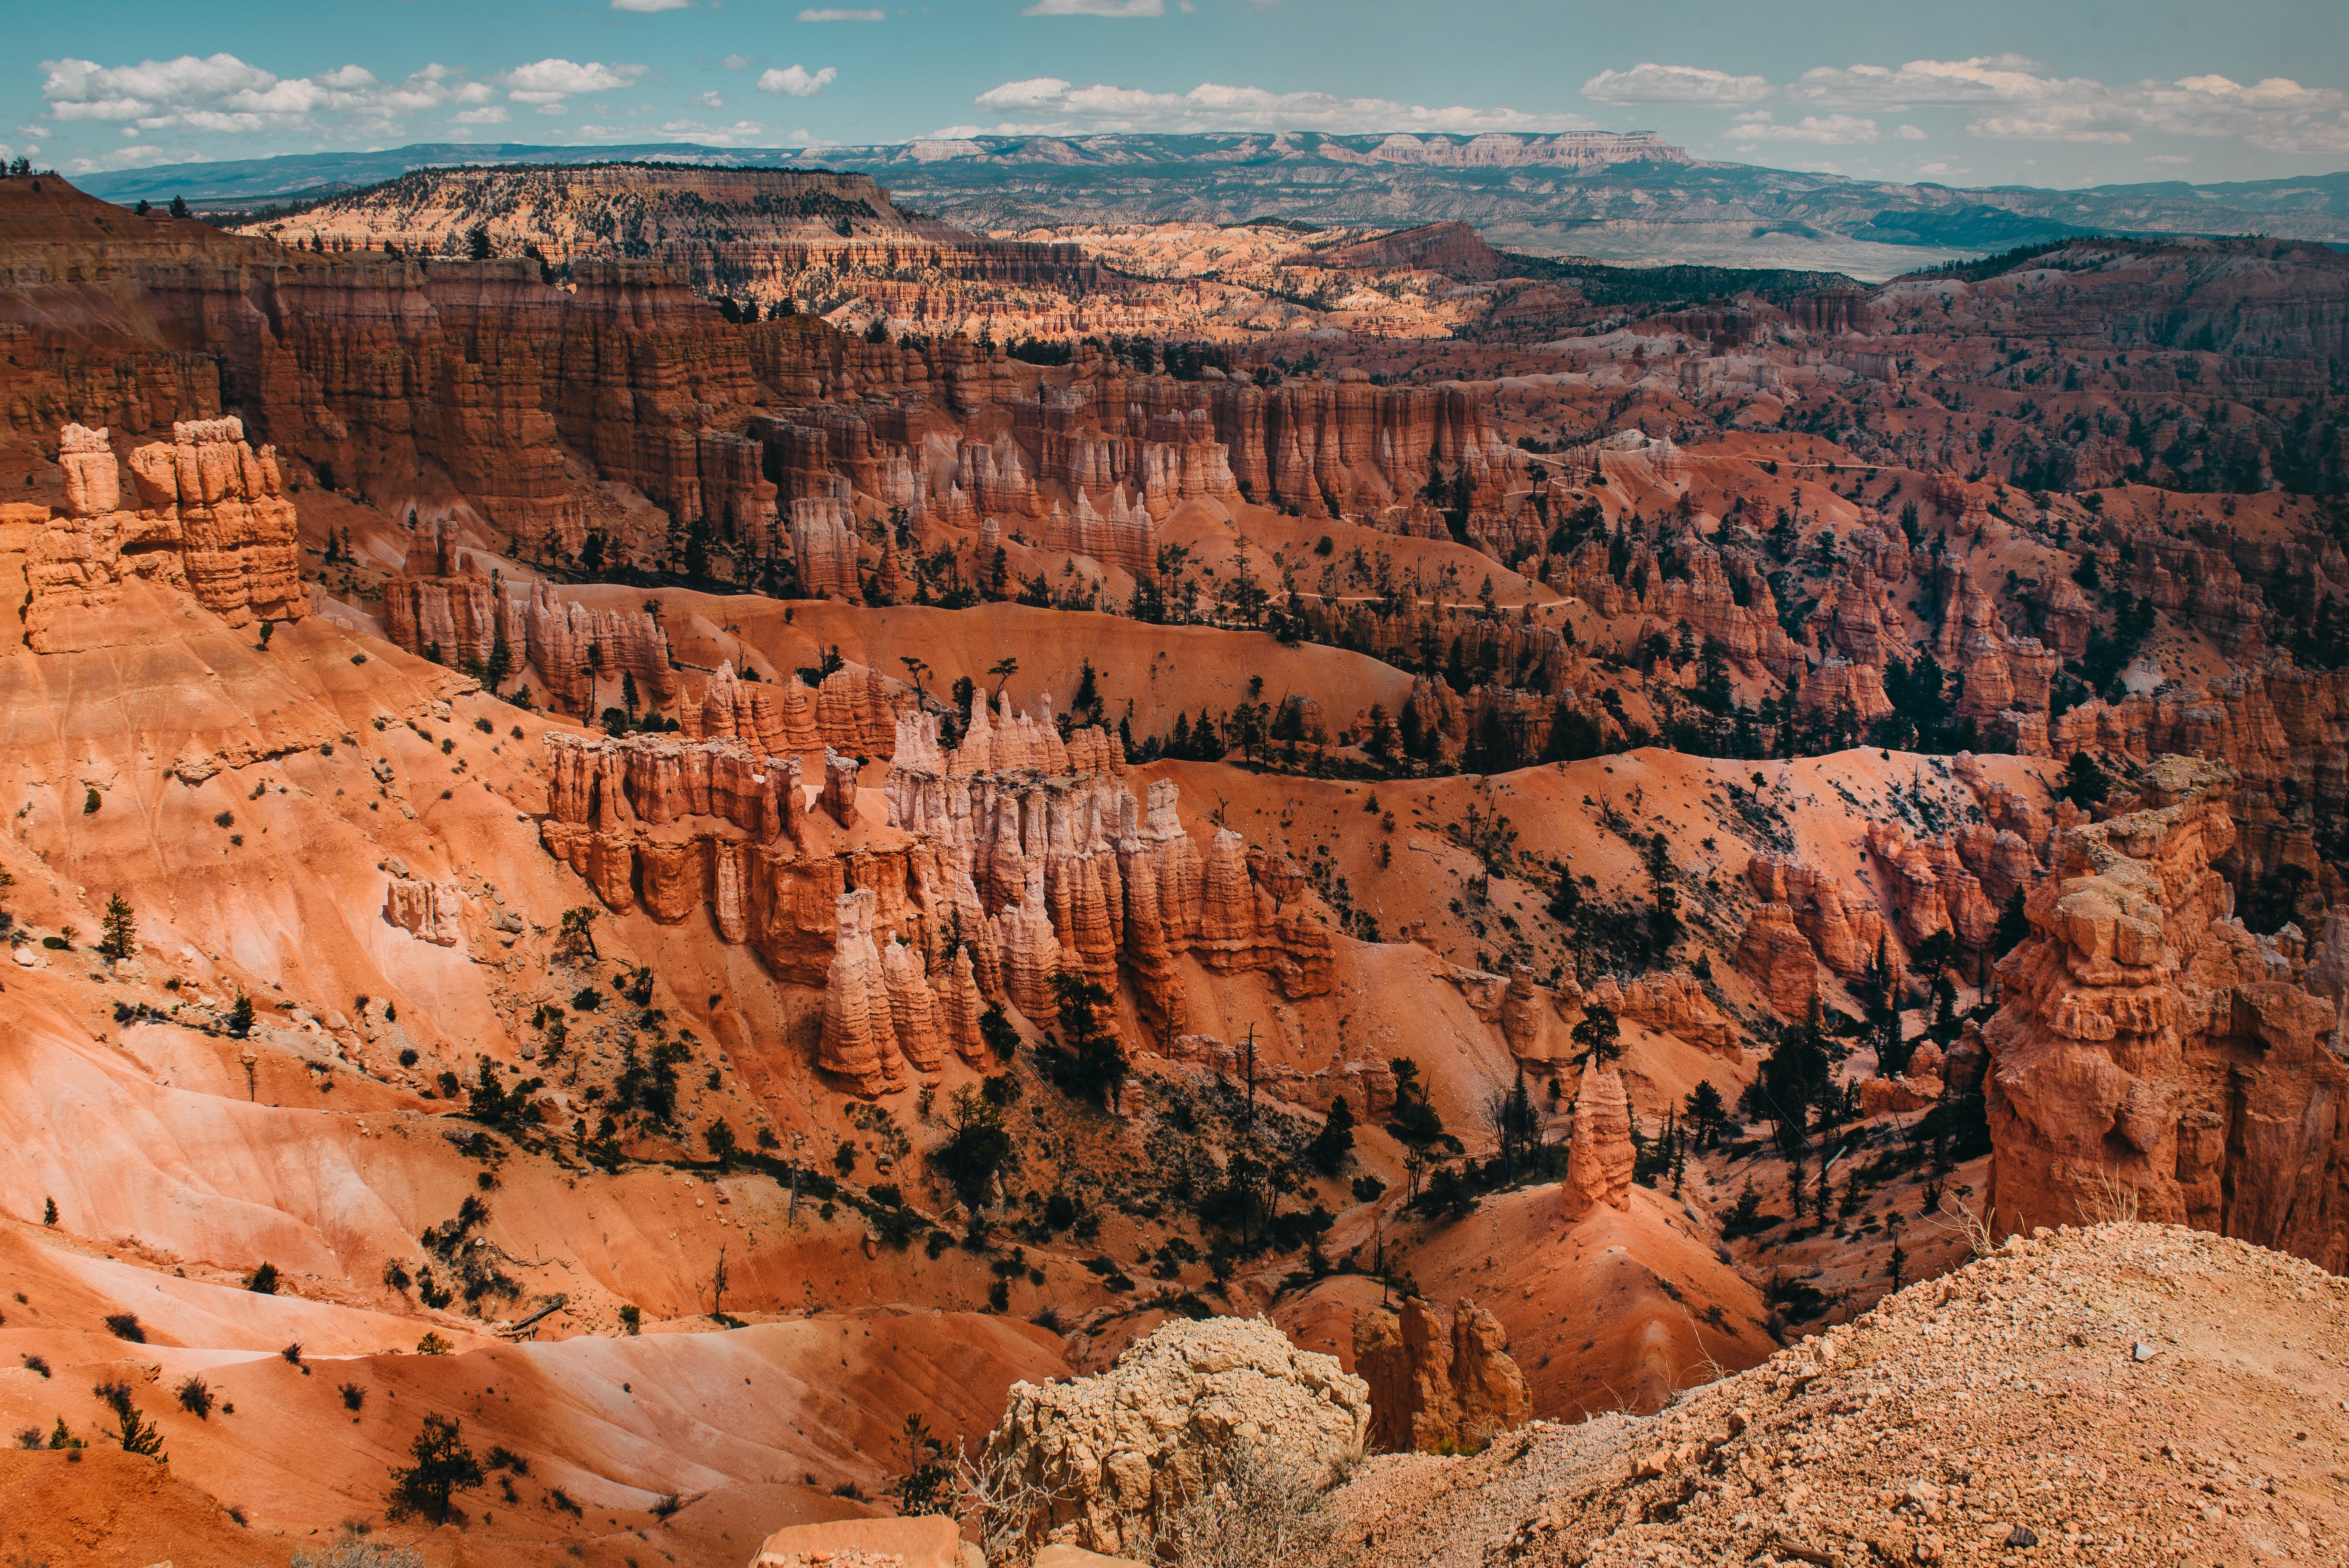
landscape, rock, wilderness, mountain, sky, formation, cliff, soil, canyon, terrain, national park, cool image, geology, outcrop, badlands, plateau, escarpment, cool photo, wadi, depression, butte, state park, shrubland, plant community